Military beret

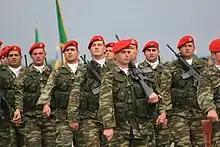
Greece 71st Airmobile Brigade

The military beret originated in the French Army, in the form of the wide and floppy headdress worn by the Chasseurs Alpins (mountain light infantry) from their foundation in the early 1880s.